Concordia Summit

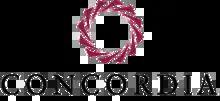

Concordia is a registered 501(c)(3) nonprofit organization. It is best known for its Annual Summit in New York City, which is a global affairs forums that promotes partnering between governments, businesses, and nonprofits to address the world's most pressing needs.